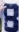
Number: 8